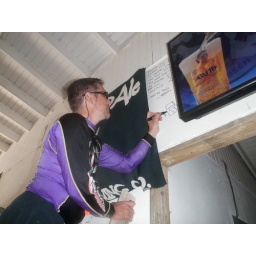
Malcolm signs the wall just below my signature.